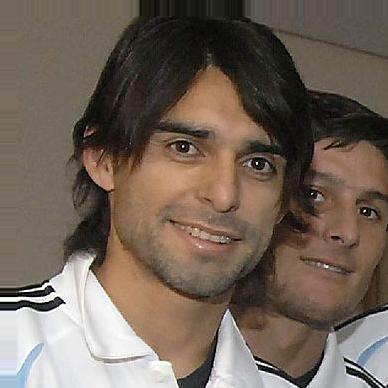
Age: 33